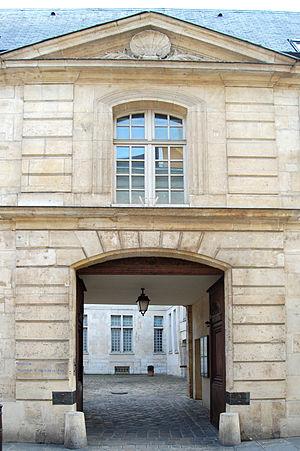
Hotel Donon, Musée Cognacq Jay, 8 rue Elzévir, Le Marais, Paris, France
La rue Elzévir est située au cœur du quartier du Marais dans le 3ᵉ arrondissement de Paris.